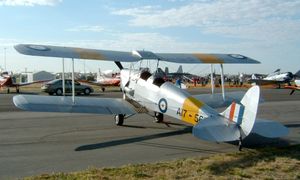
De Havilland DH.82 Tiger Moth / Operatører / Militære operatører
DH.82A Tiger Moth i RAAF markeringer
de Havilland DH.82 Tiger Moth er et biplan fra 1930'erne. Den blev designet af Geoffrey de Havilland og gjorde tjeneste ved Royal Air Force og andre luftvåben som elementært skolefly. Tiger Moth forblev i tjeneste hos RAF indtil den blev erstattet med de Havilland Chipmunk i 1952. Mange af de overskydende fly blev frasolgt til civilt brug. Mange andre nationer - herunder Danmark - brugte Tiger Moth til både militære og civile formål, og flyet er stadig i udbredt anvendelse i mange lande, hovedsageligt til rekreative formål. Flyet bliver undertiden stadig anvendt som skolefly, særligt for piloter som ønsker at samle erfaring før de bliver omskolet til andre fly med halehjul, og mange gør tjeneste ved firmaer der tilbyder 'Prøv-en-flyvetime'-lektioner.